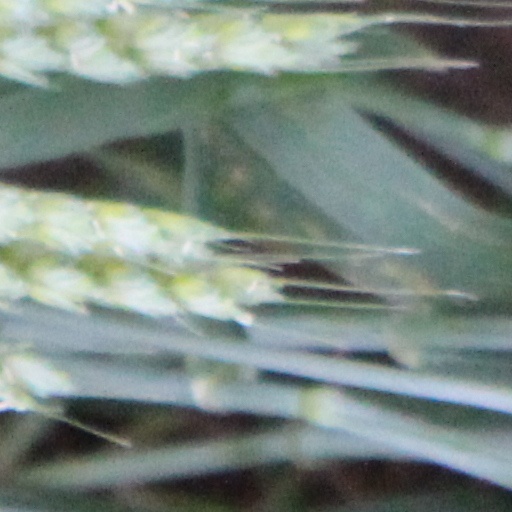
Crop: wheat